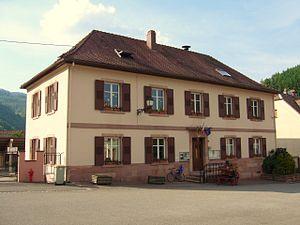
Rombach-le-Franc est une commune française située dans le département du Haut-Rhin, en région Grand Est.